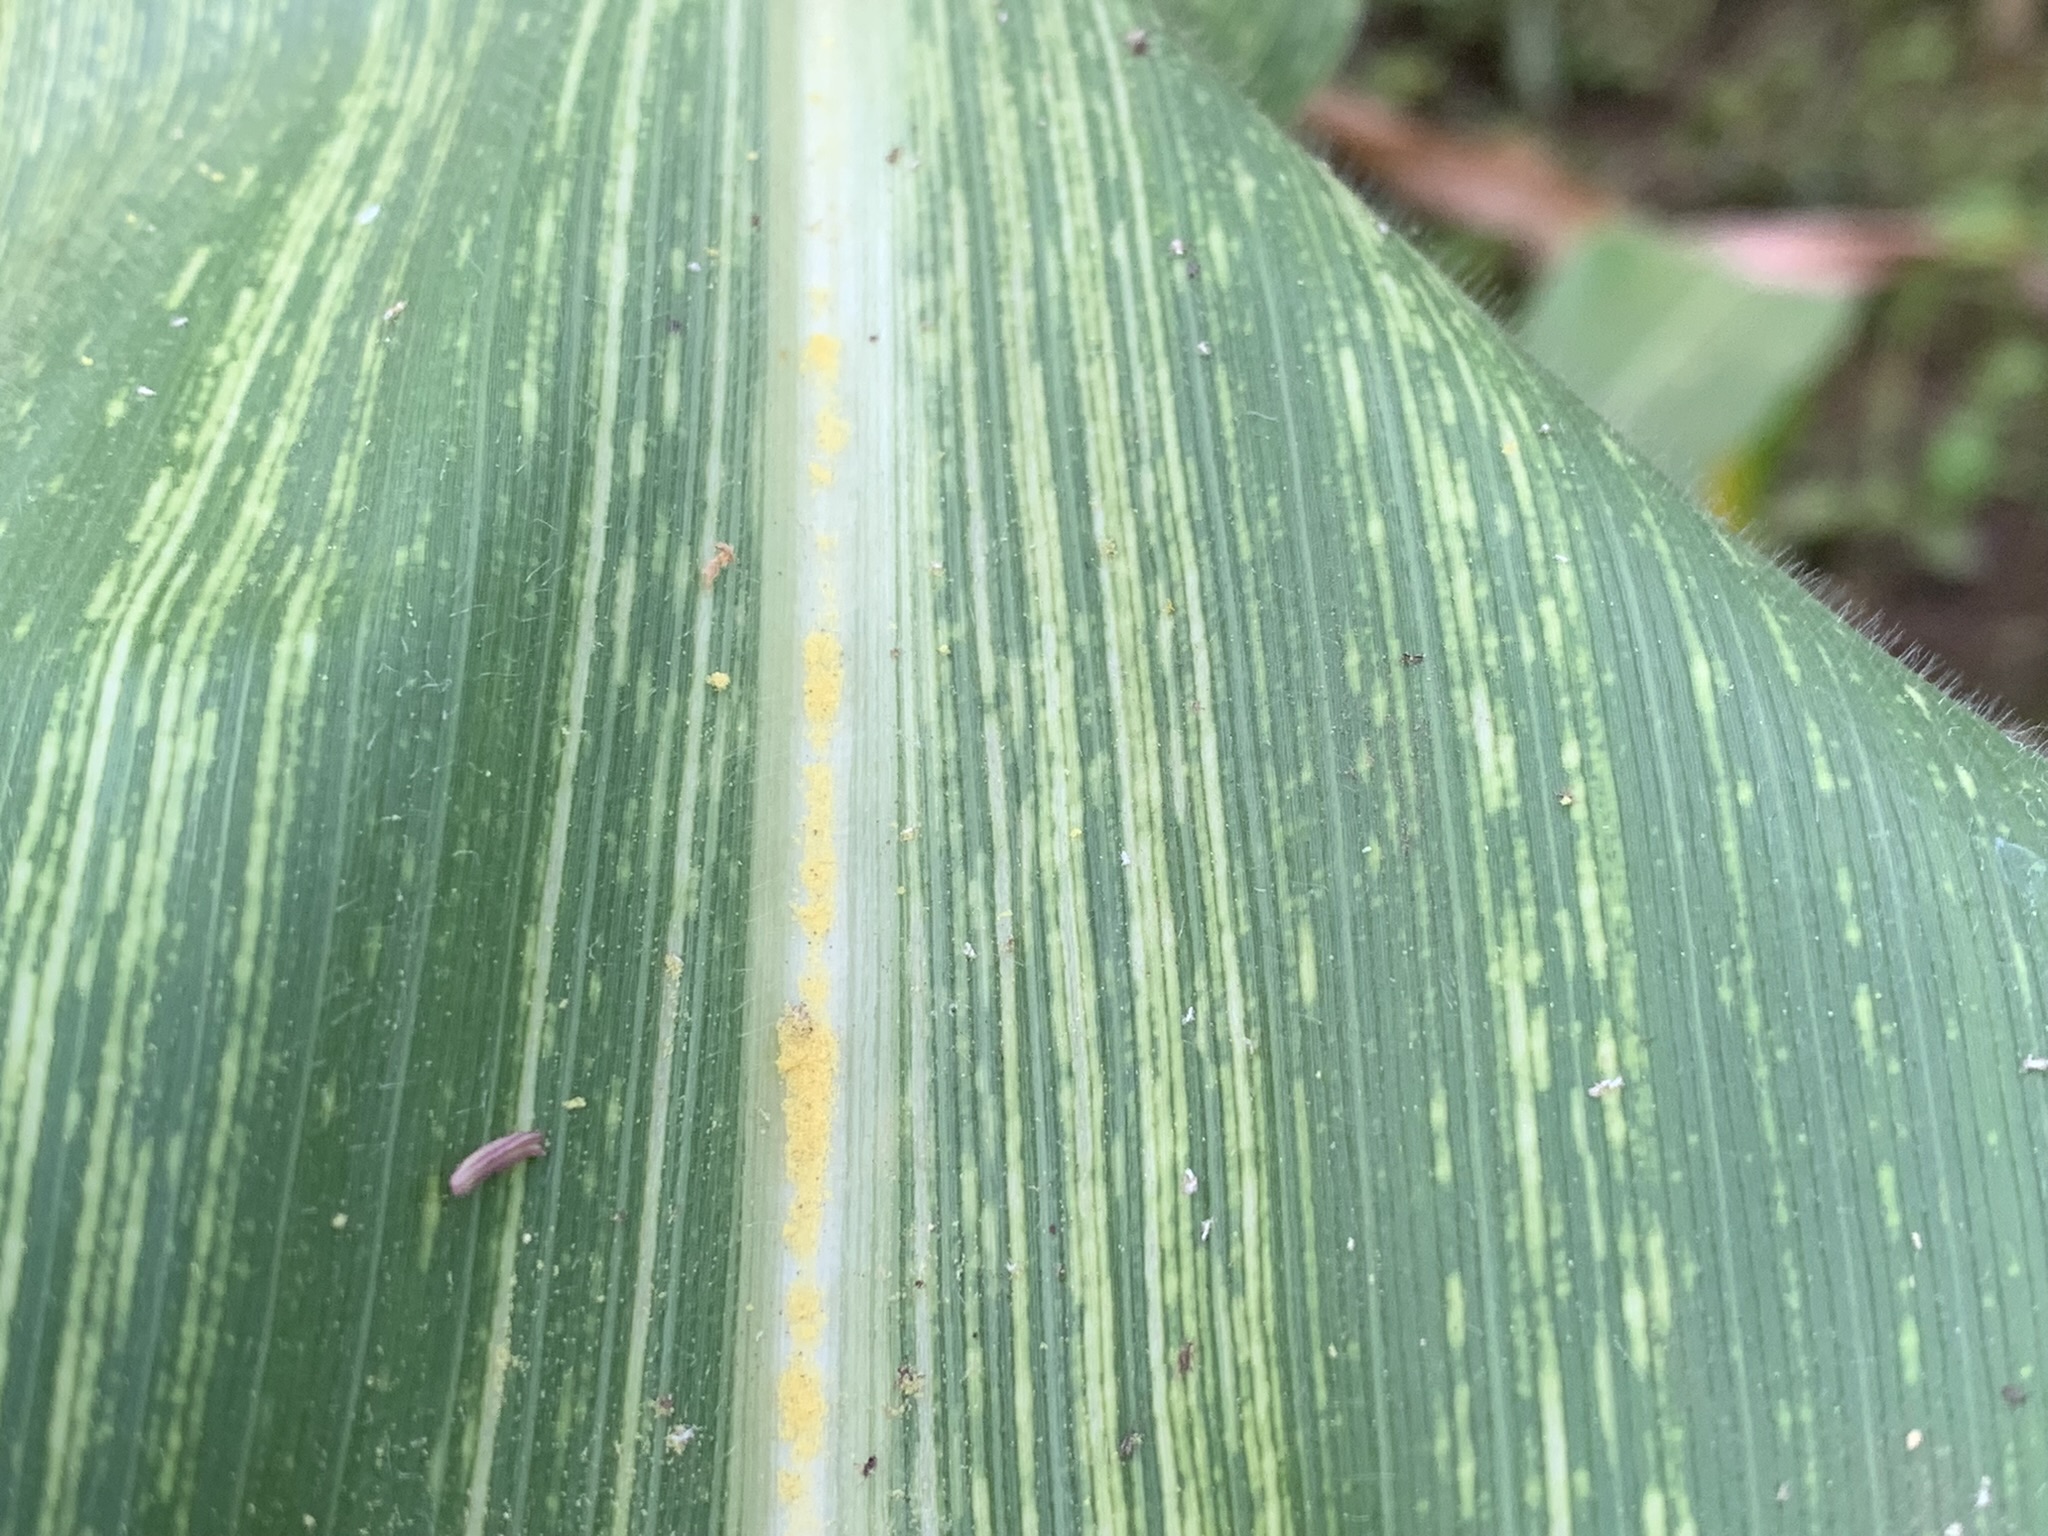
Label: MSV